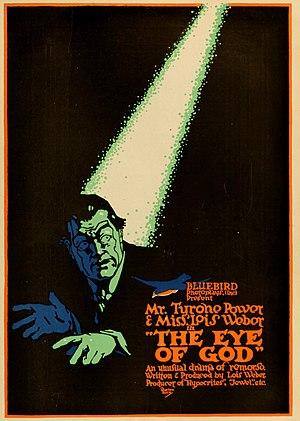
Lois Weber est une réalisatrice, scénariste, actrice et productrice américaine née le 13 juin 1879 à Allegheny et morte le 13 novembre 1939 à Hollywood.